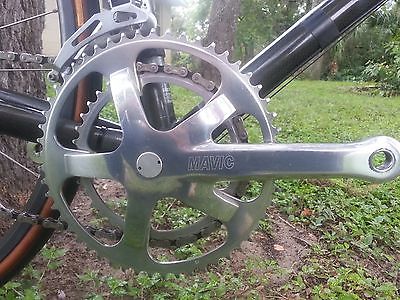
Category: bicycle